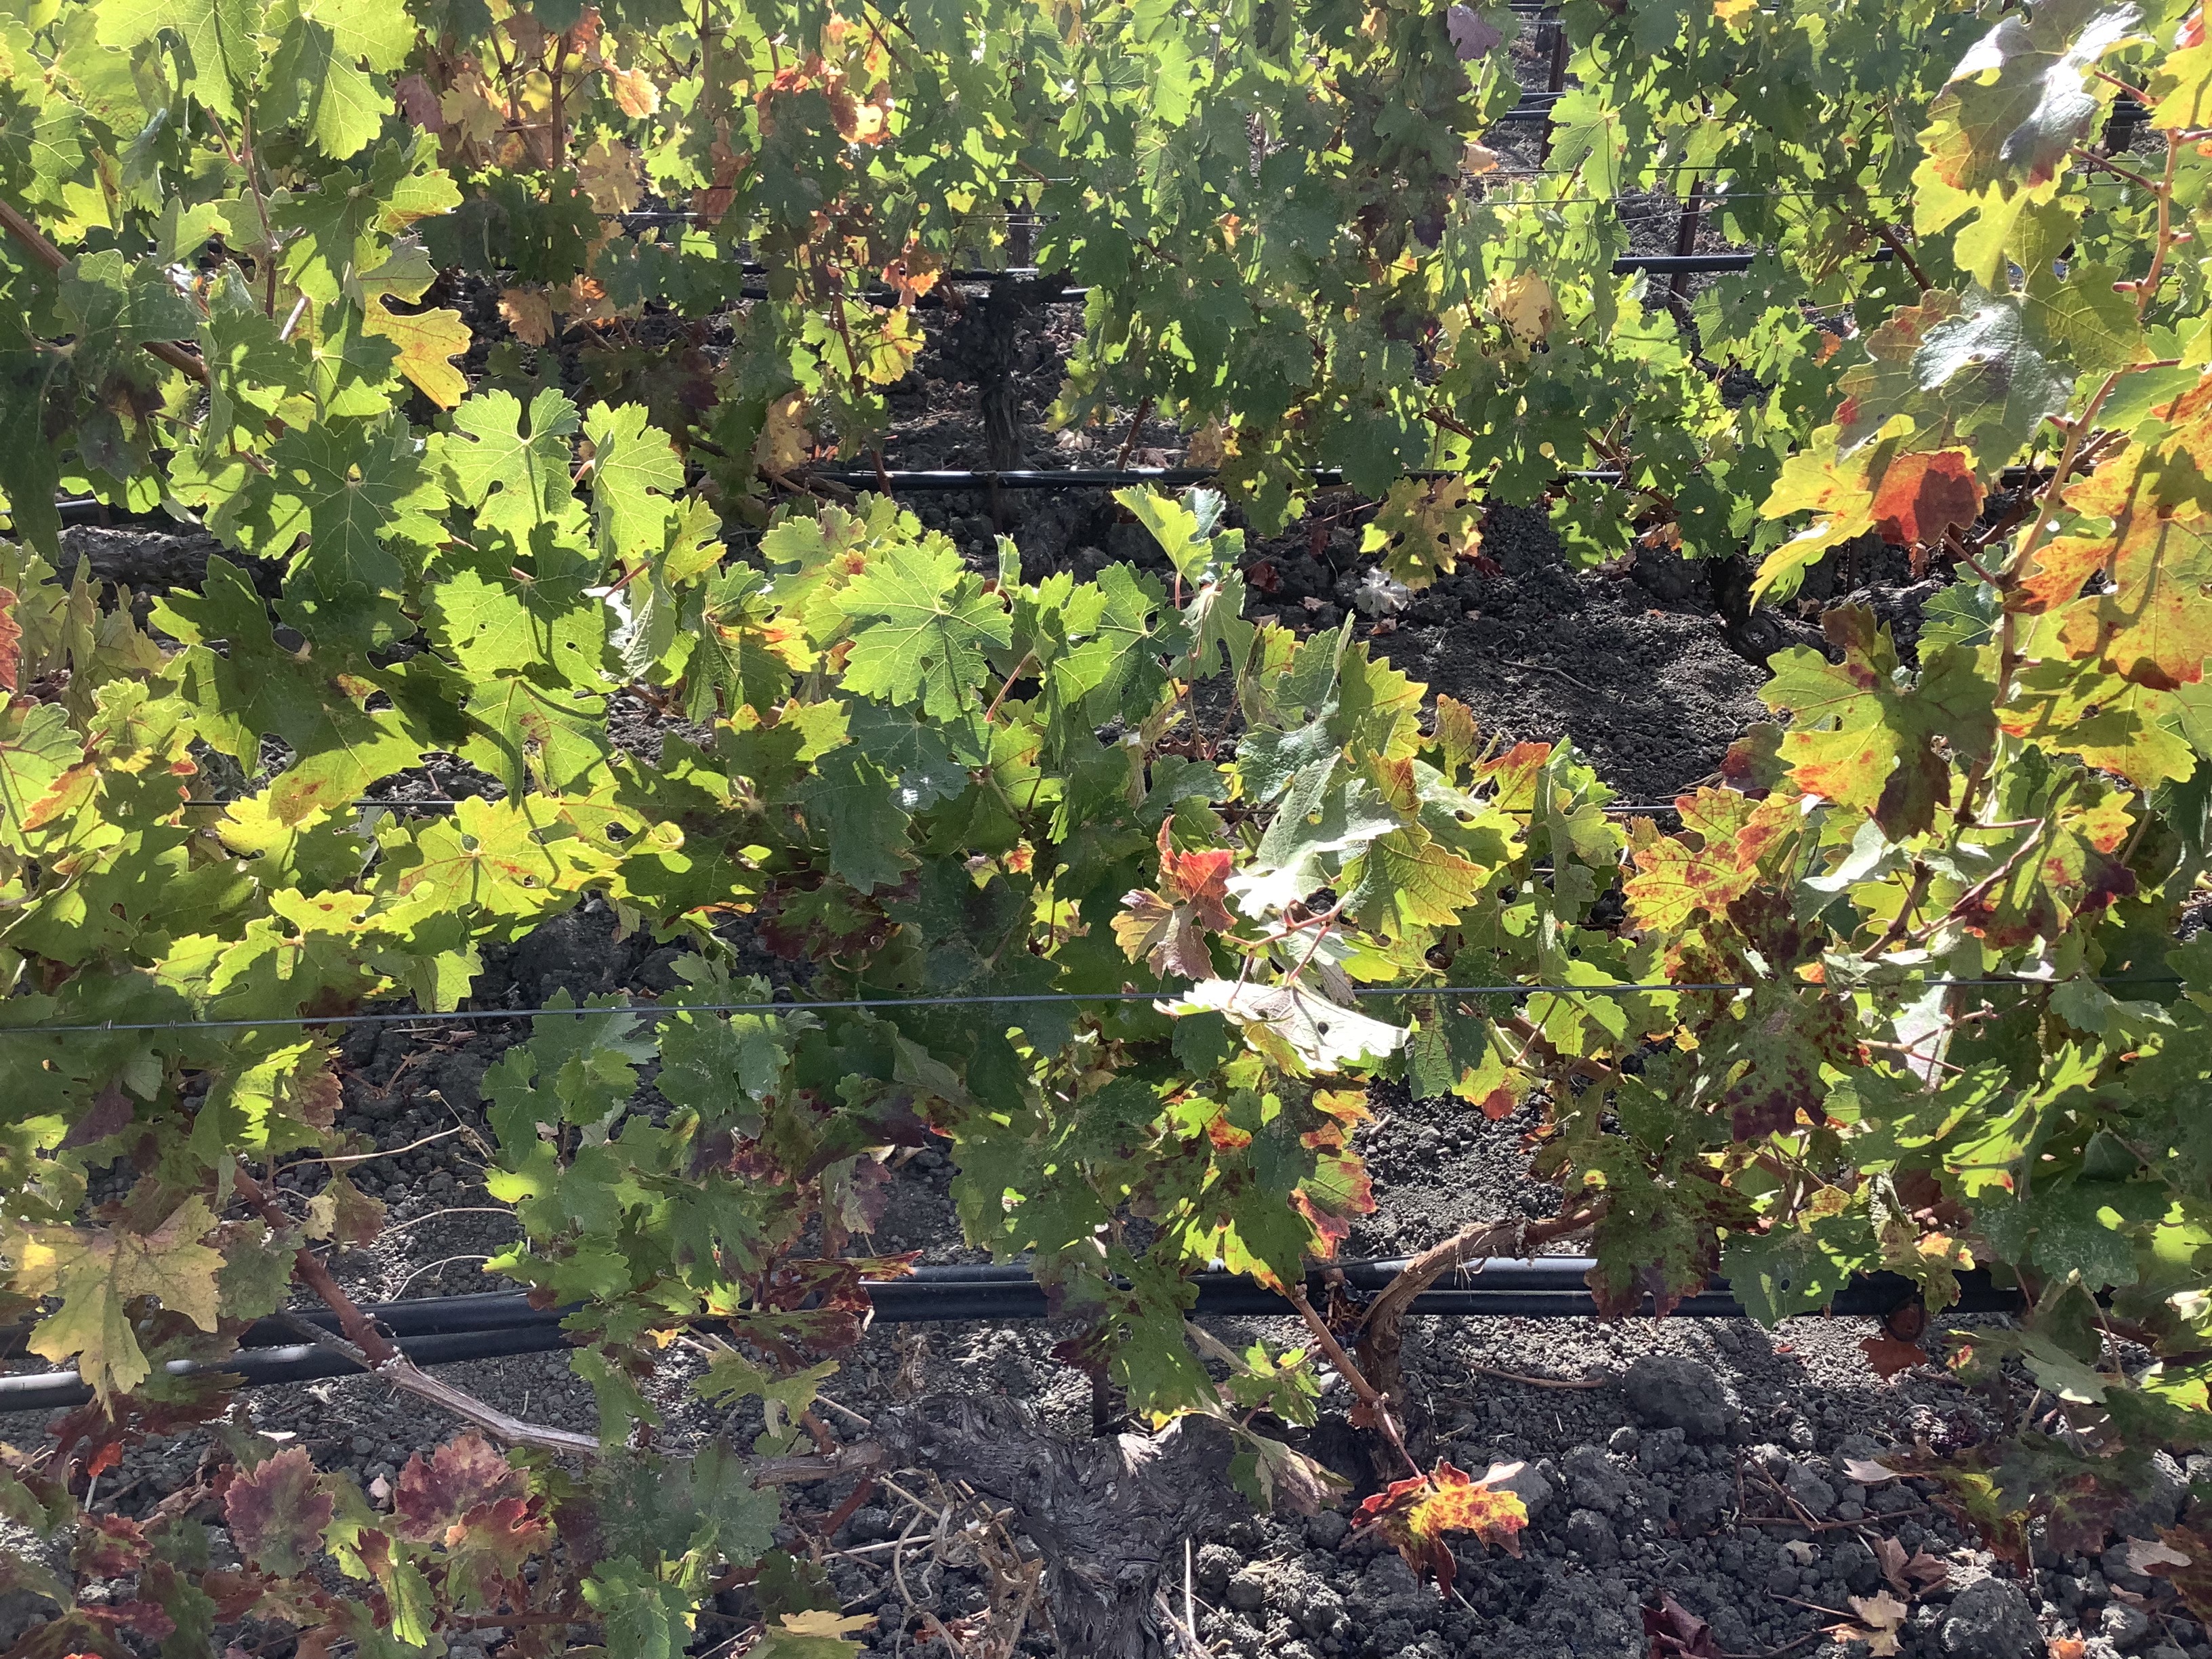
Label: Red Blotch